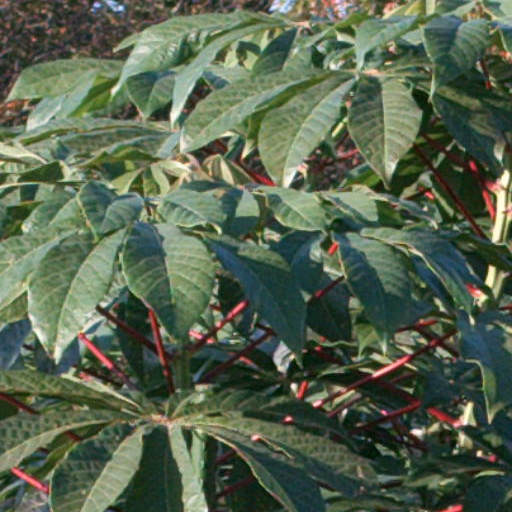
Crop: cassava